Fort Pickering

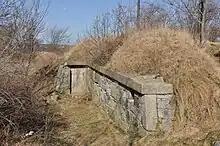
One of three 19th-century ammunition bunkers

The fort was rebuilt in 1800 and 1808 to mount six guns as part of the second system of U.S. fortifications. In a report on the conditions of fortifications of the United States submitted to Congress by President Jefferson on January 6, 1809, the following is stated regarding Fort Pickering - "The fort and block house, ... with a magazine under it, have been repaired and a new barrack erected." Another report in December 1811 stated the fort was "an enclosed work of brick and sods, mounting six heavy guns, covered by a block house".